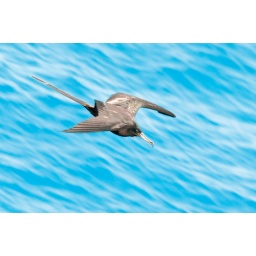
These magnificent birds were checking out the cruise ship in Jamaica.